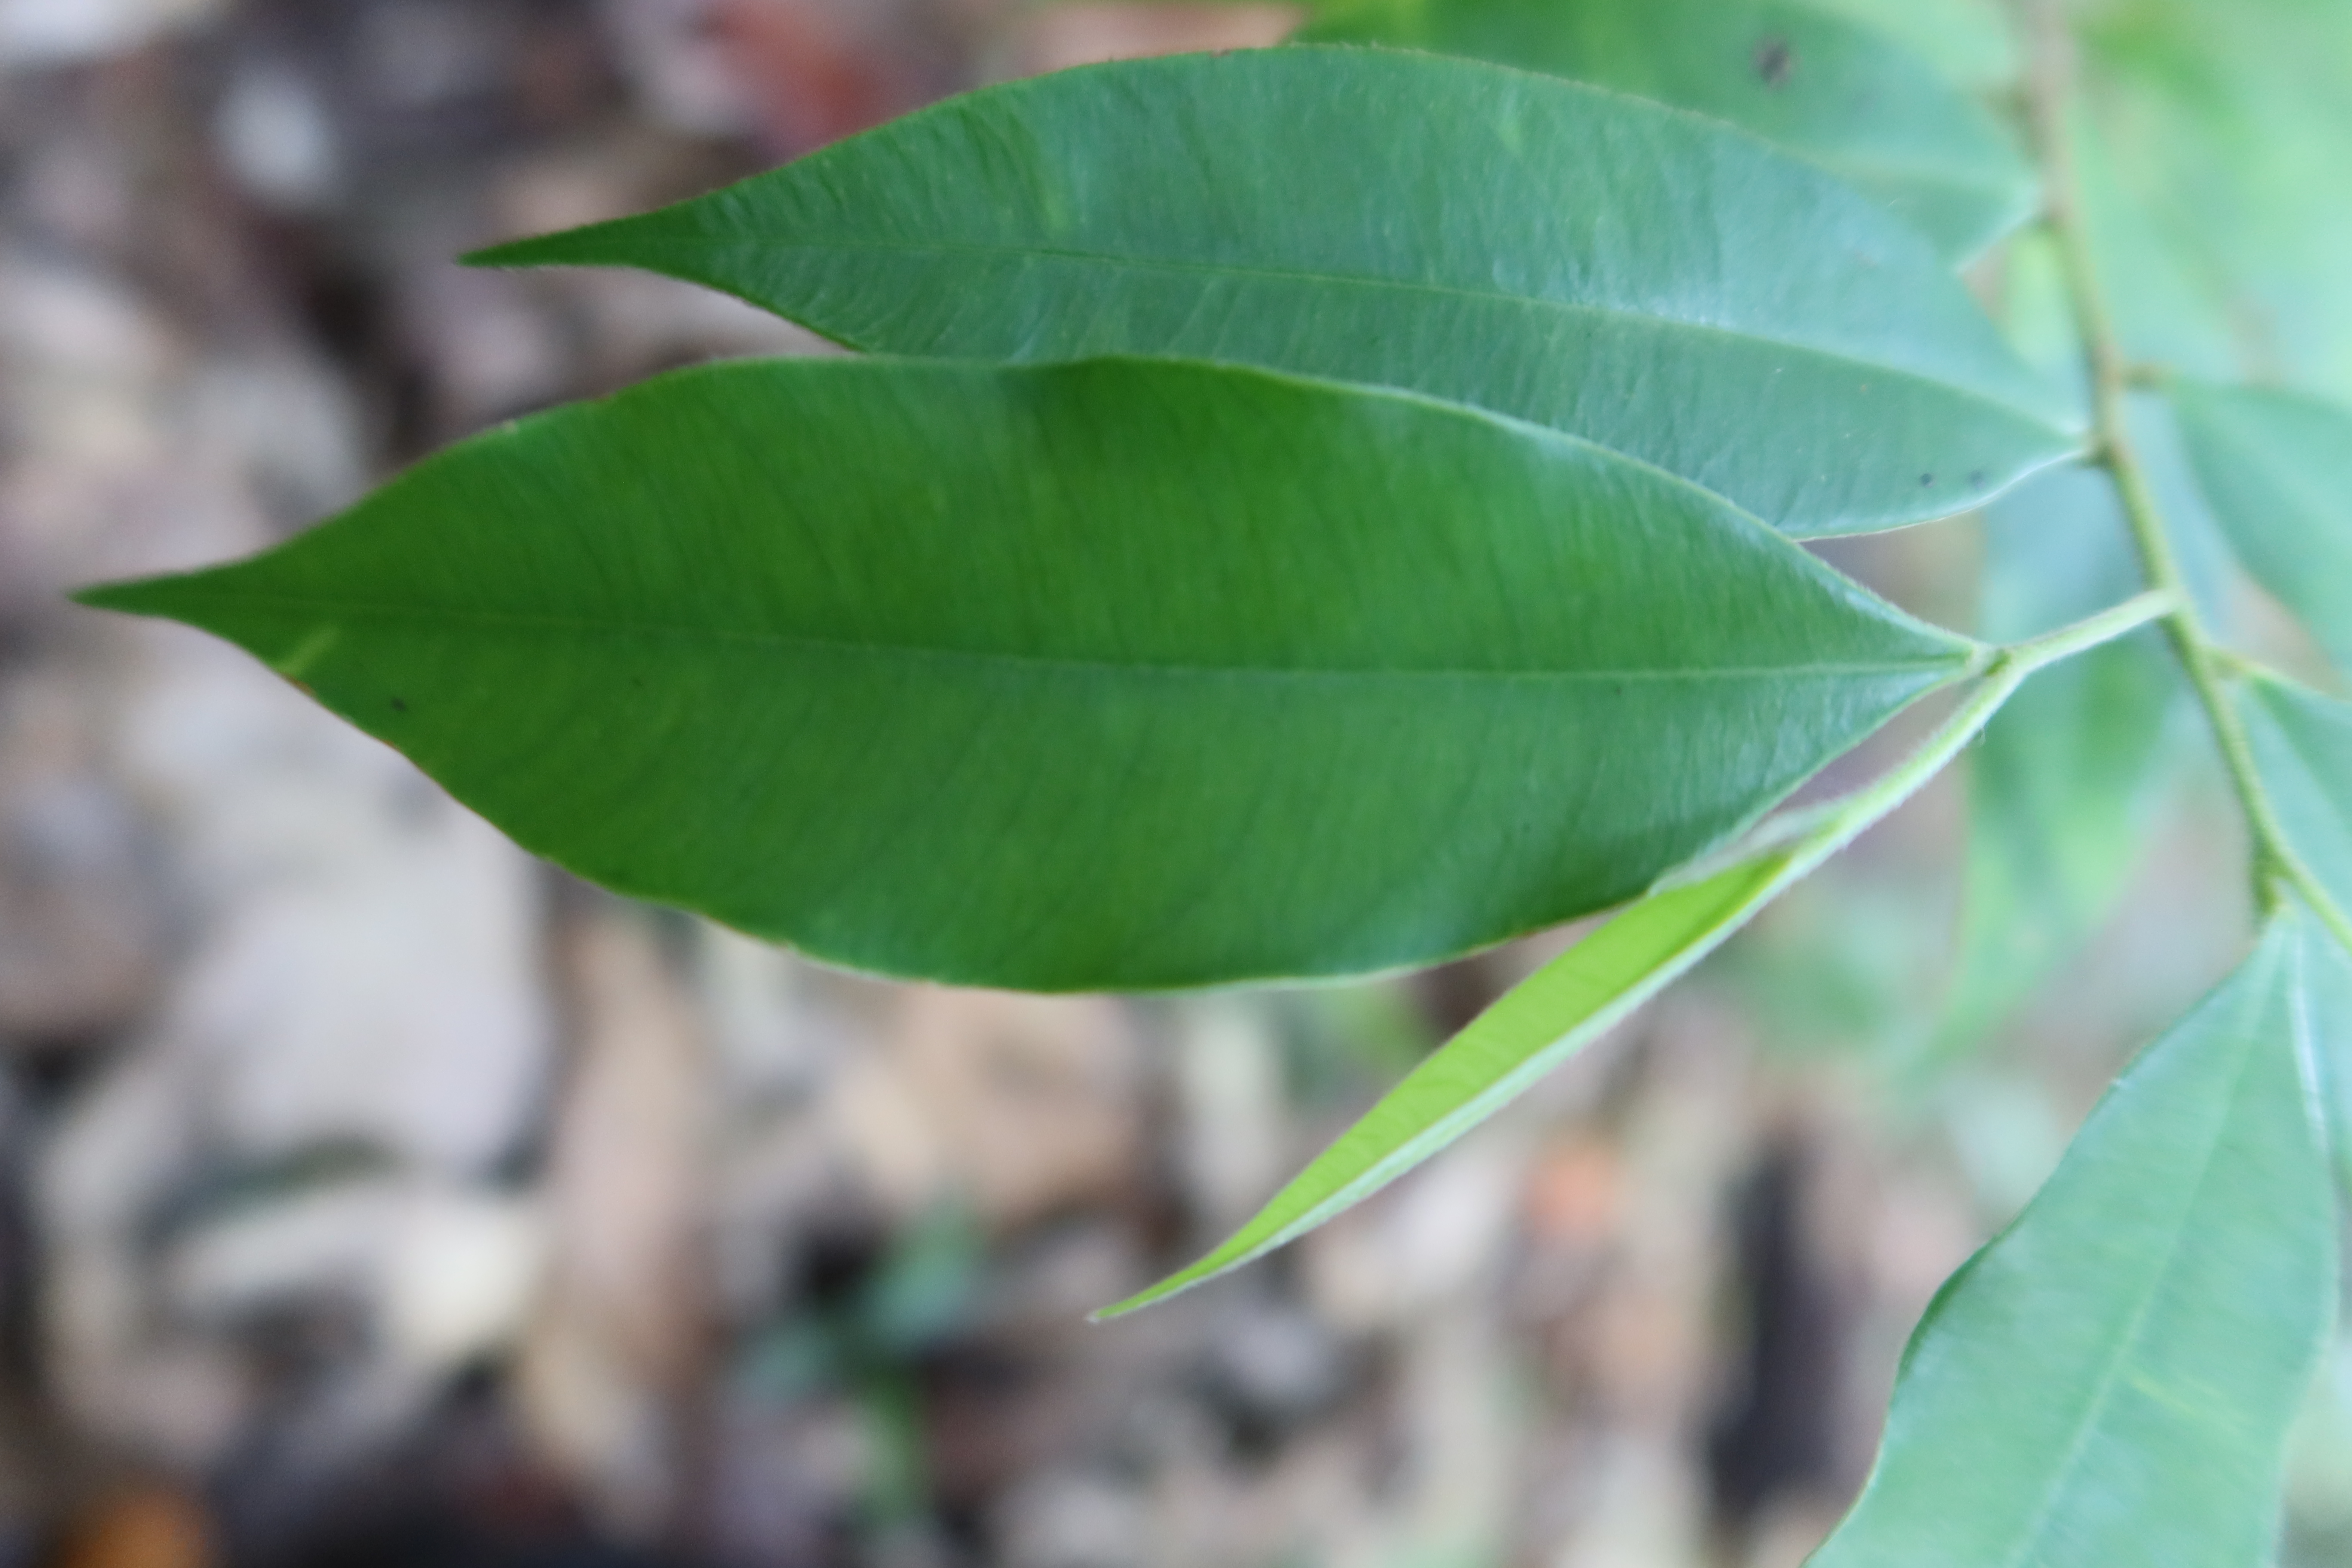
Label: Healthy